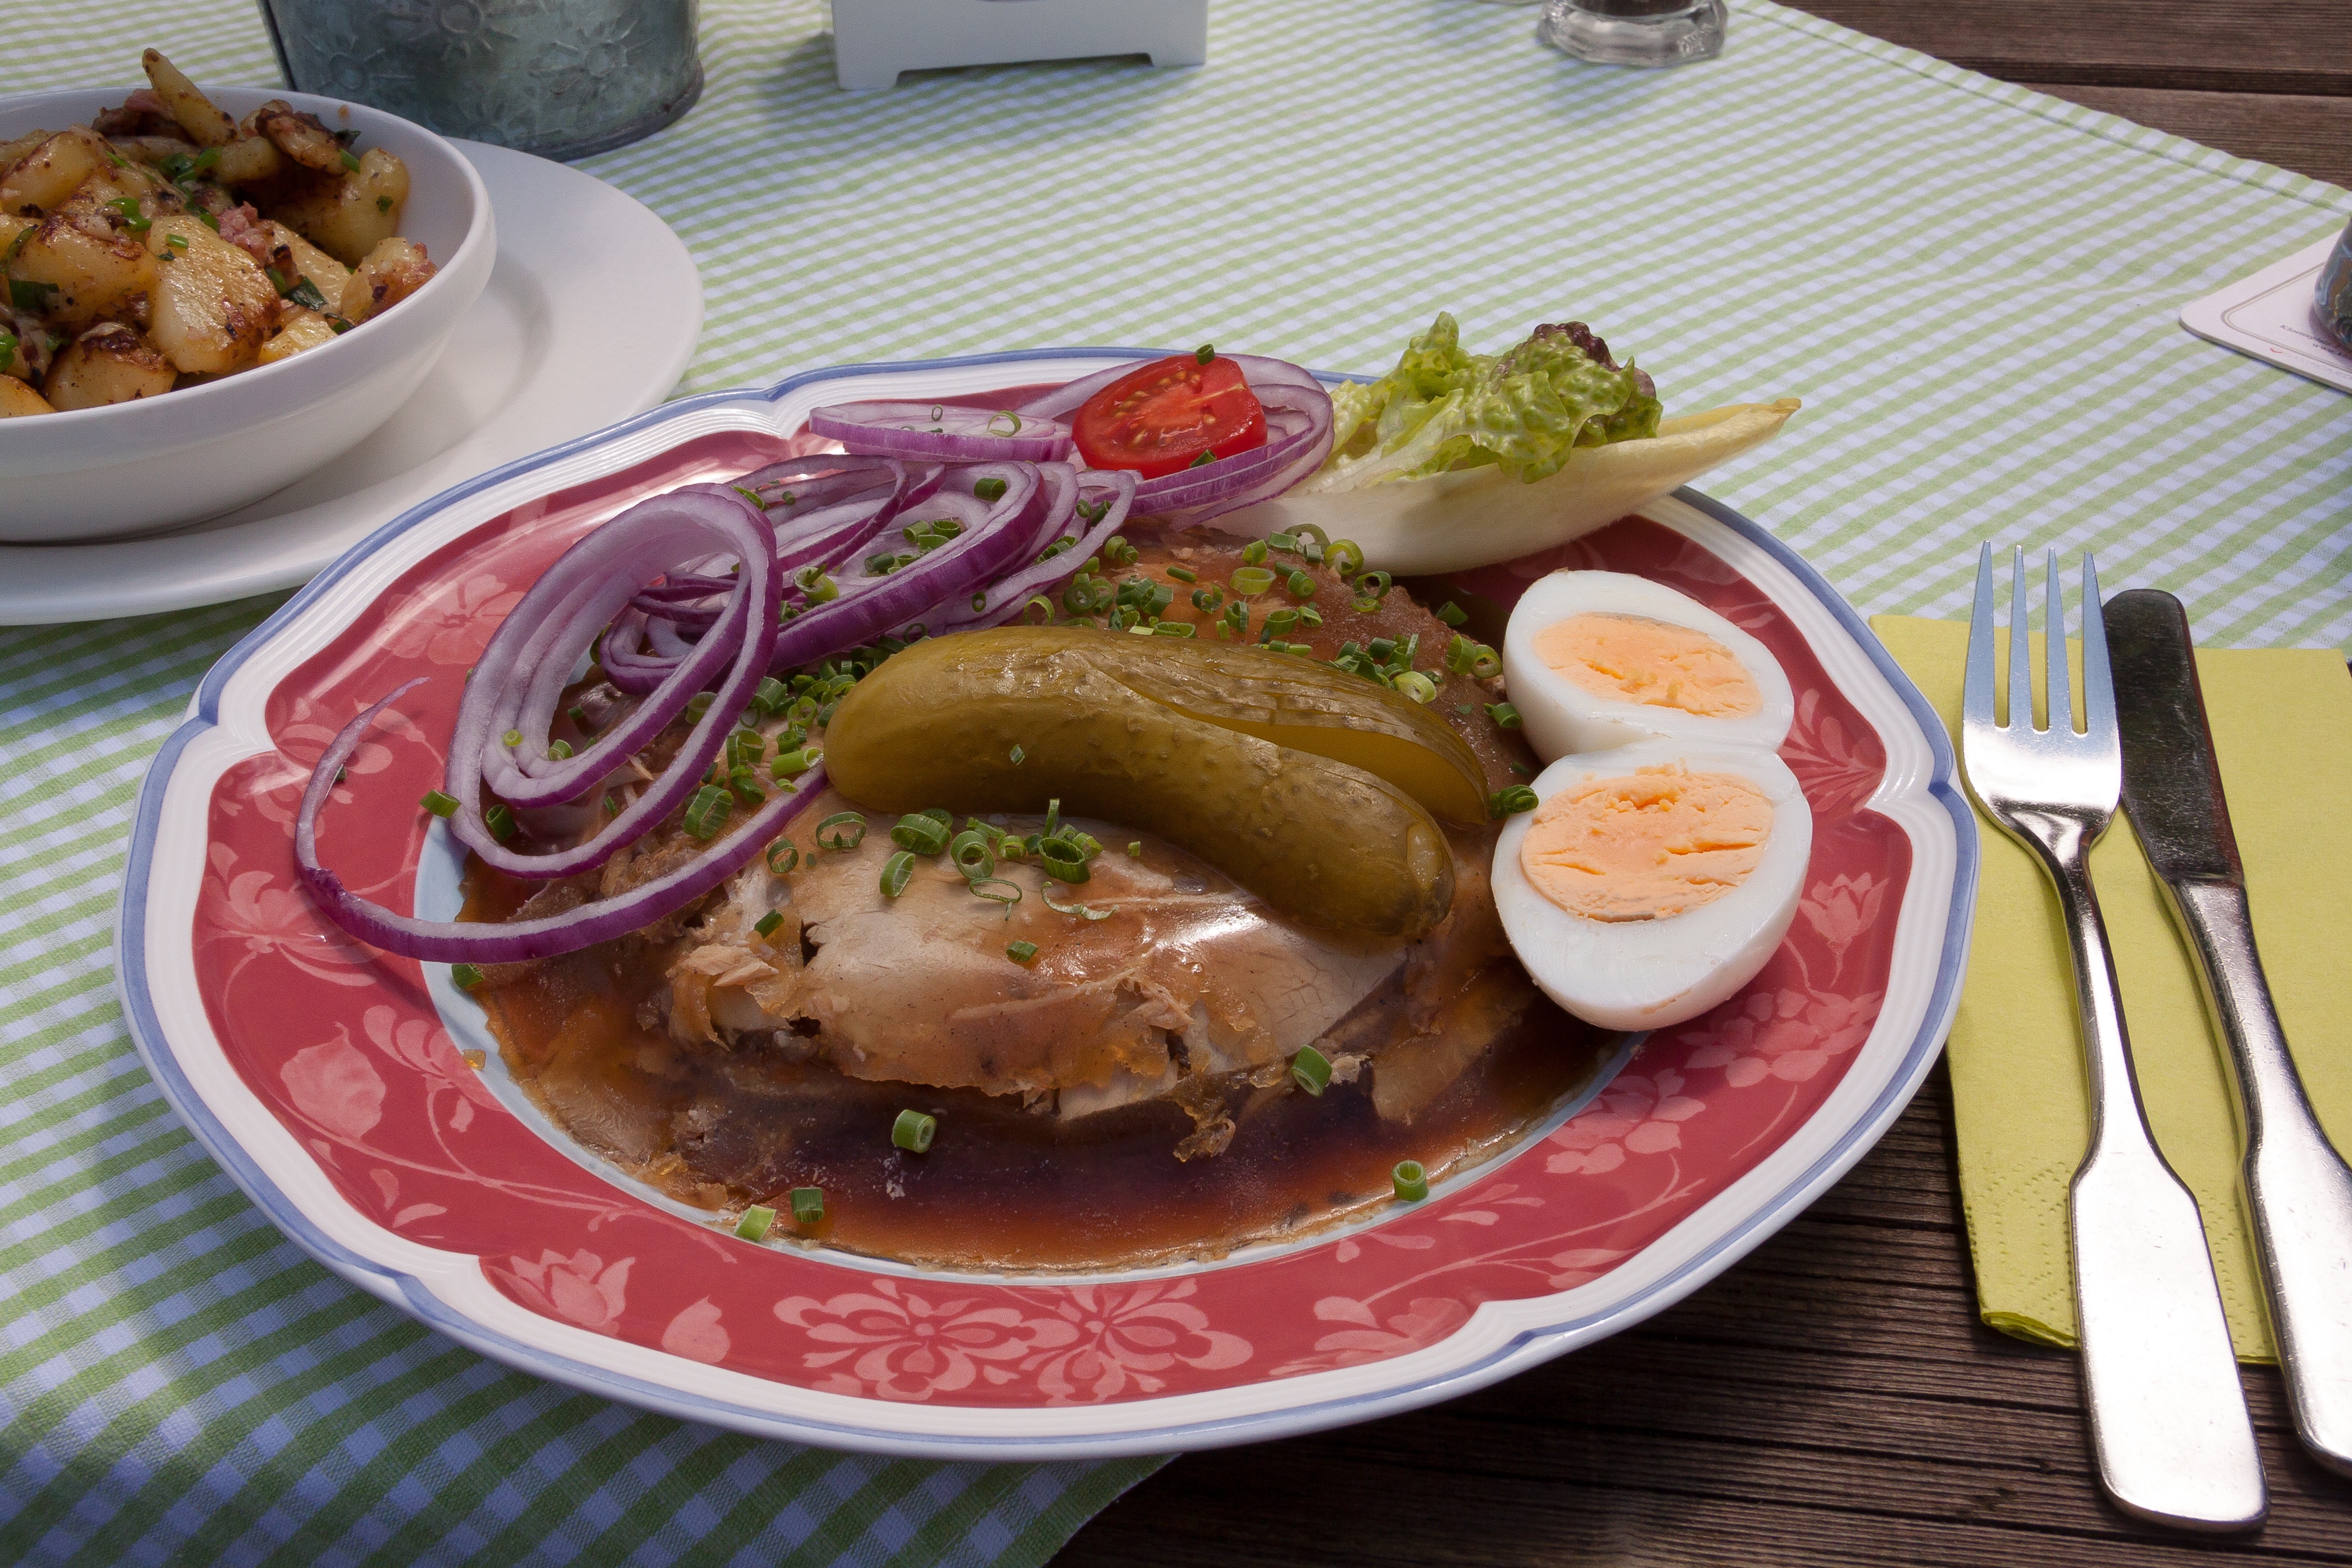
fork, cutlery, restaurant, dish, meal, food, produce, cozy, fish, snack, eat, meat, lunch, cuisine, knife, egg, napkin, tablecloth, asian food, main course, spicy, court, bavaria, chives, substantial, gastronomy, benefit from, boiled, supper, beer garden, bavarian, southern german cuisine, onion ring, jellied meat, roast brawn, roasted potatoes